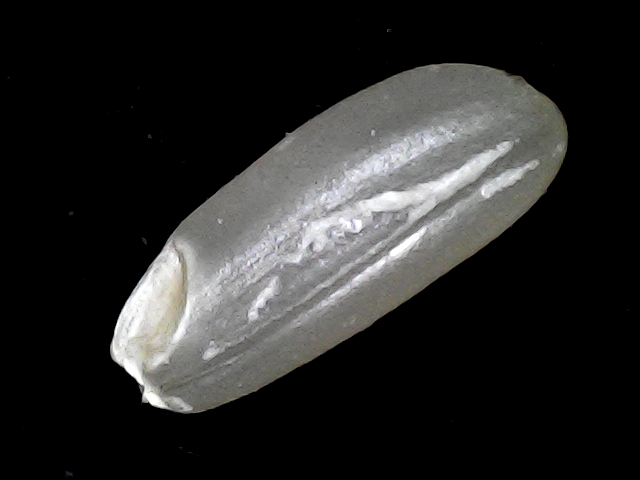
Rice variety: BD91